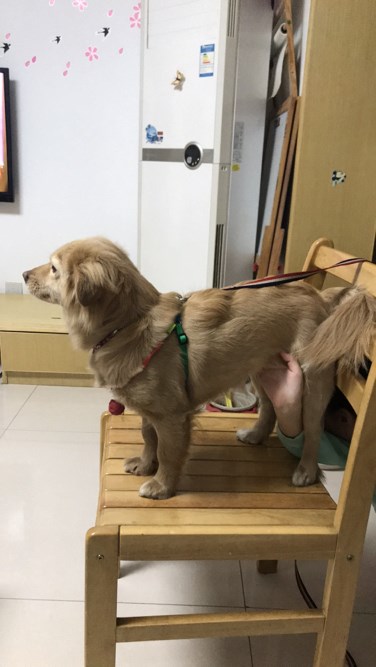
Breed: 1936-n000005-Pomeranian